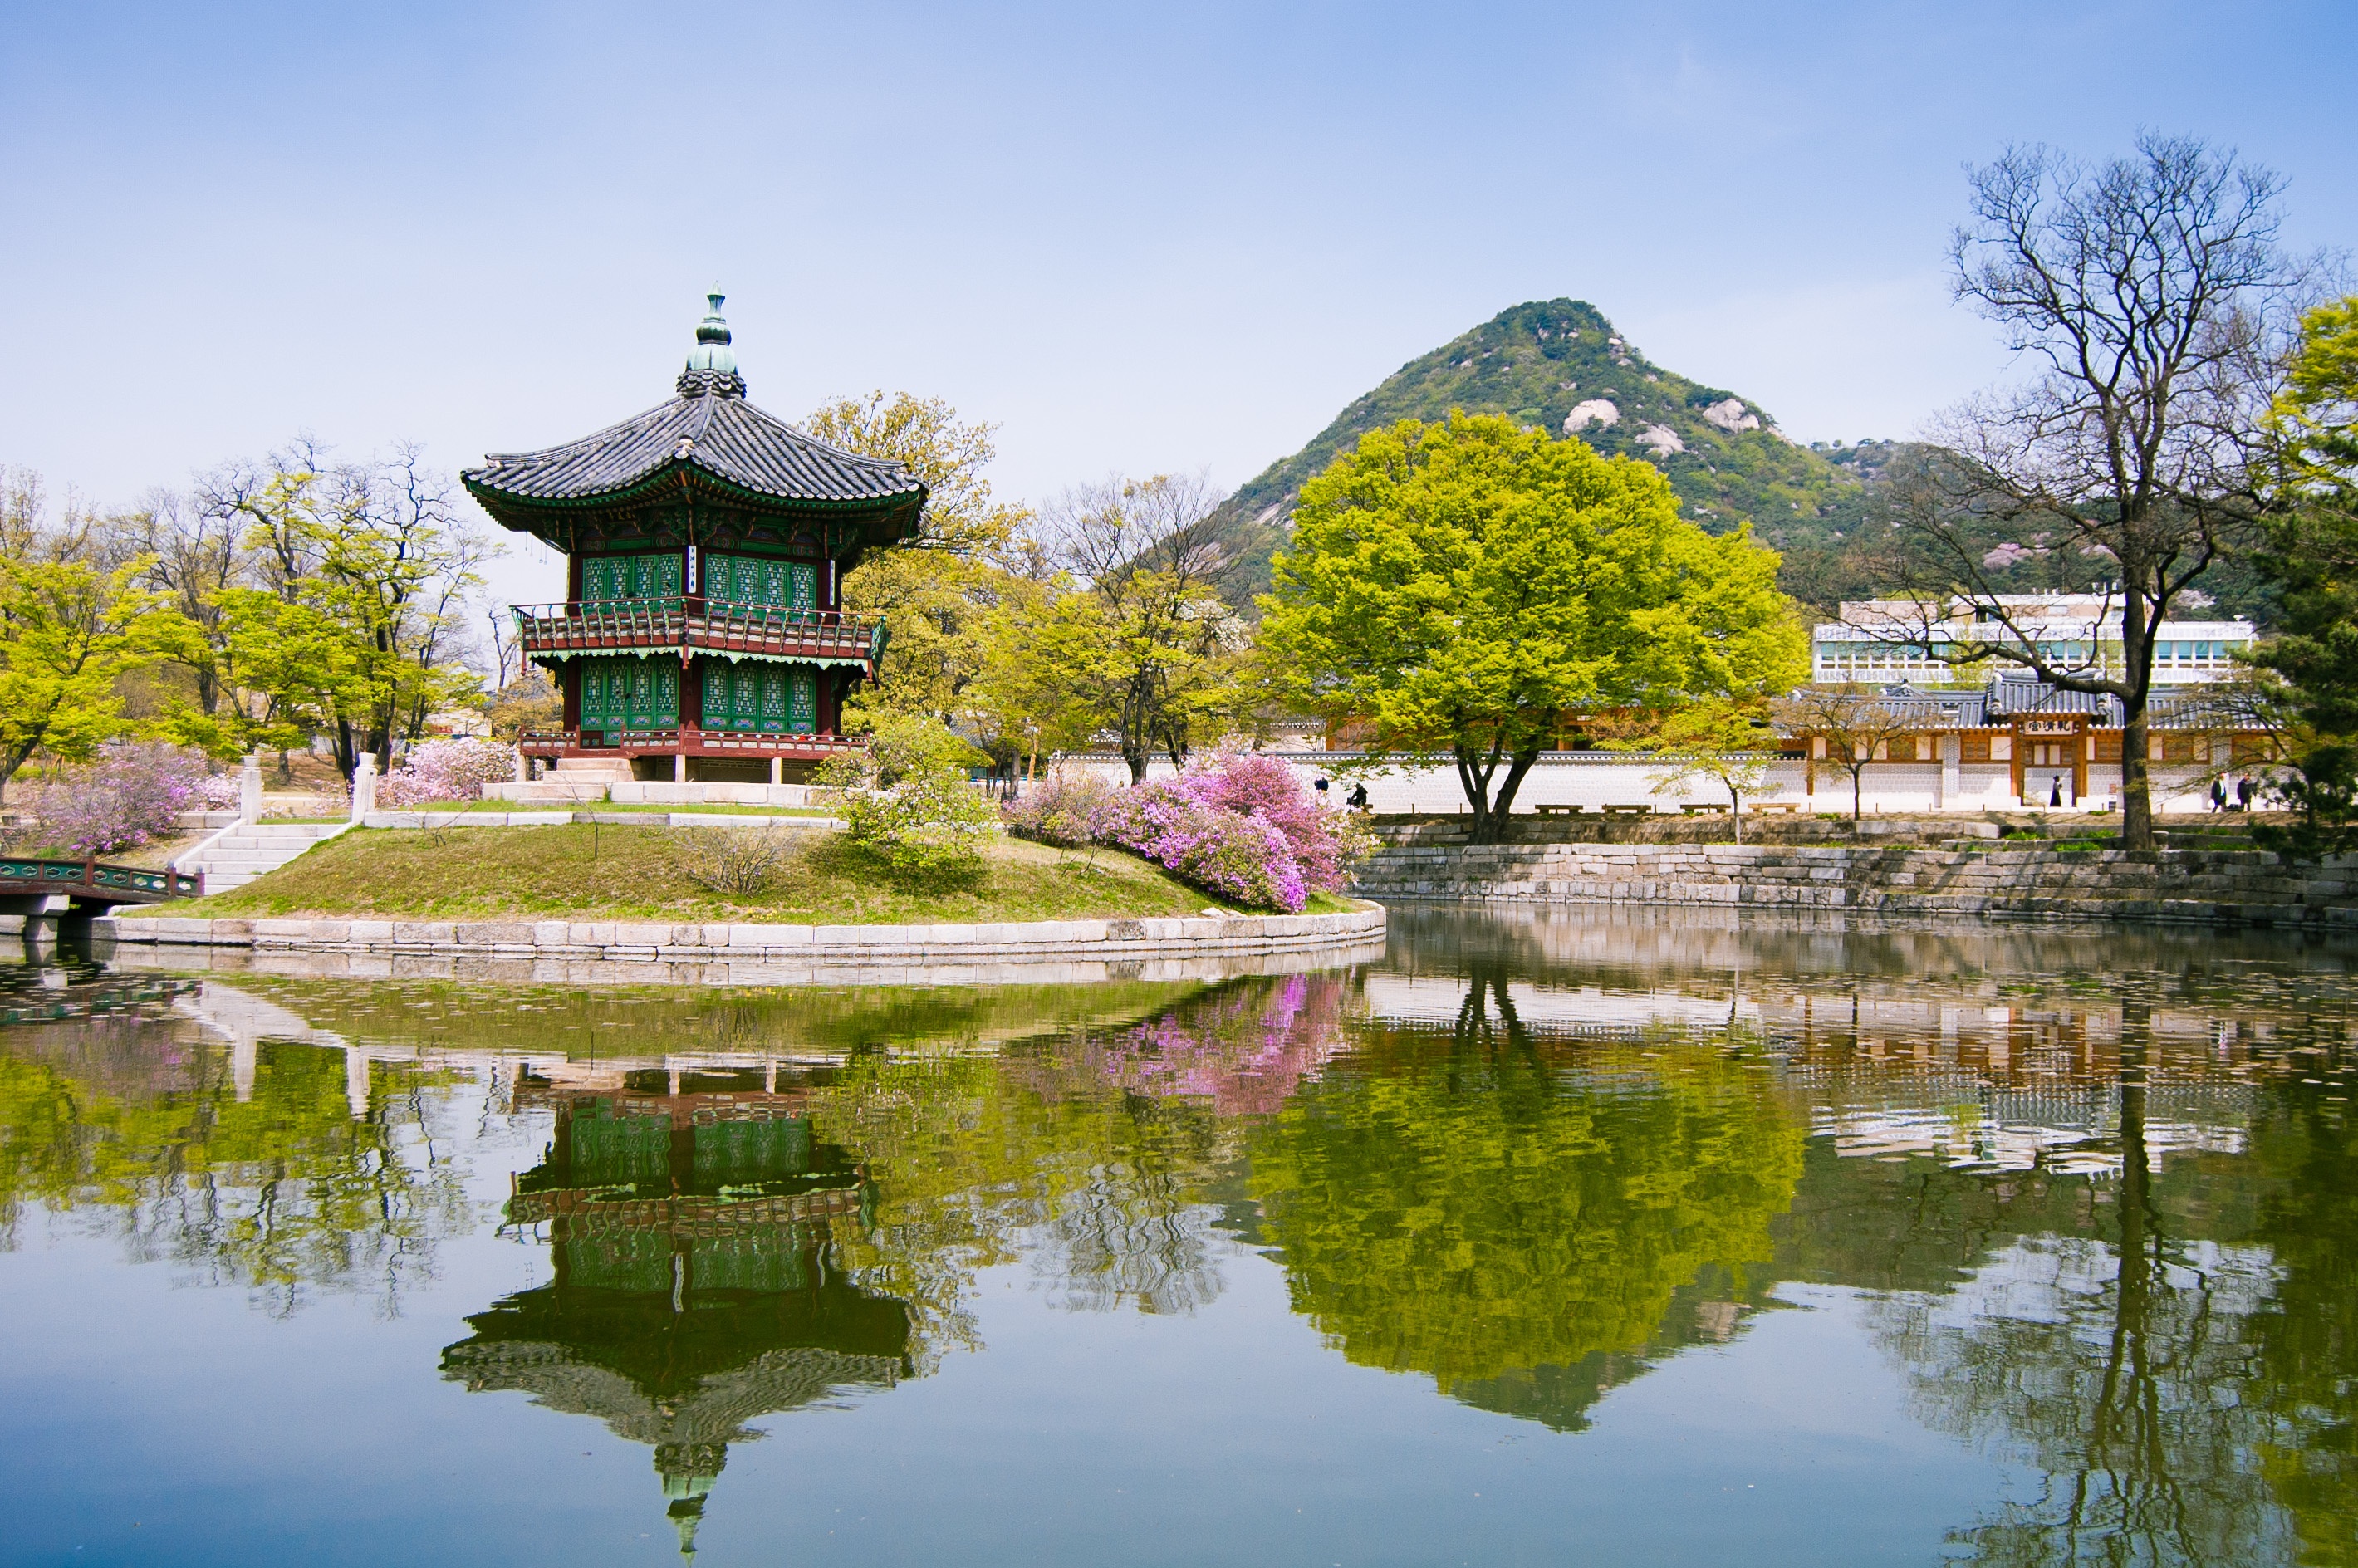
tree, water, nature, flower, lake, chateau, river, pond, reflection, autumn, park, garden, season, estate, rural area